Commotion on the Ocean

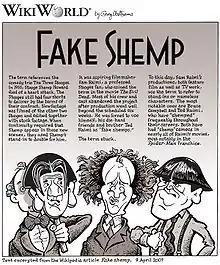

As Shemp Howard had already died, for his last four films ("Rumpus in the Harem", "Hot Stuff", "Scheming Schemers" and "Commotion on the Ocean"), Columbia utilized supporting actor Joe Palma to be Shemp's double. Even though the last four shorts were remakes of earlier Shemp efforts, Palma's services were needed to link what few new scenes were filmed to the older stock footage.